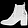
Label: Ankle boot